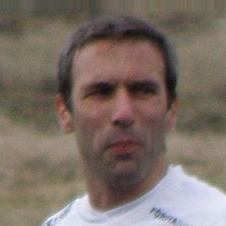
Age: 35